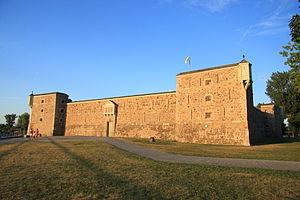
Fort Chambly
Cet article recense les lieux patrimoniaux de la Montérégie inscrit au répertoire des lieux patrimoniaux du Canada, qu'ils soient de niveau provincial, fédéral ou municipal.
Le fort Chambly est situé sur la rive ouest de la rivière Richelieu au Québec. Au pied des rapides de Chambly, il constitue l'un des plus importants vestiges de l’architecture militaire des XVIIᵉ et XVIIIᵉ siècles ; il s’inspire des principes des fortifications françaises à la Vauban.
Ceci est une liste des forts de la Nouvelle-France. Pour faciliter l'accès, les forts sont